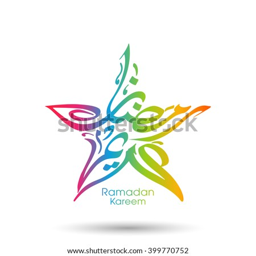
illustration of month with intricate calligraphy for the celebration of community festival .